Los Angeles County Sheriff's Department

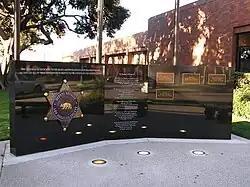
Memorial to deputies killed on duty. Located outside the LASD Lakewood Station.

As of 2023, 139 sheriff's deputies have been killed in the line of duty since the department's founding in 1850.